Ringland Tavern

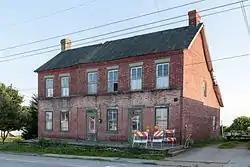
Ringland Tavern in August 2014

Ringland Tavern is a historic building in Scenery Hill, Pennsylvania.